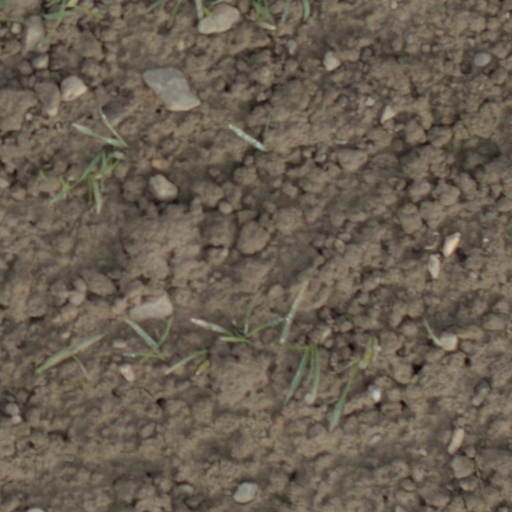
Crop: wheat